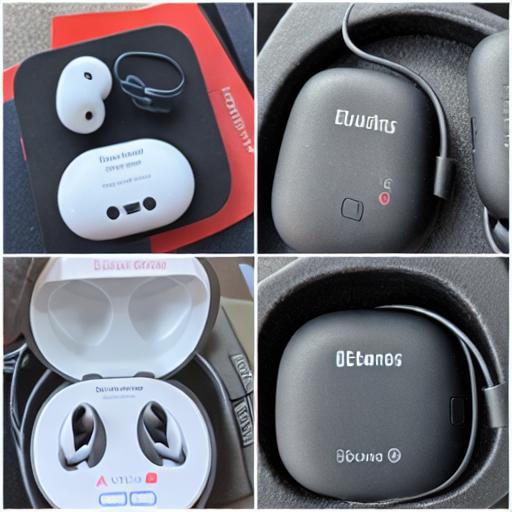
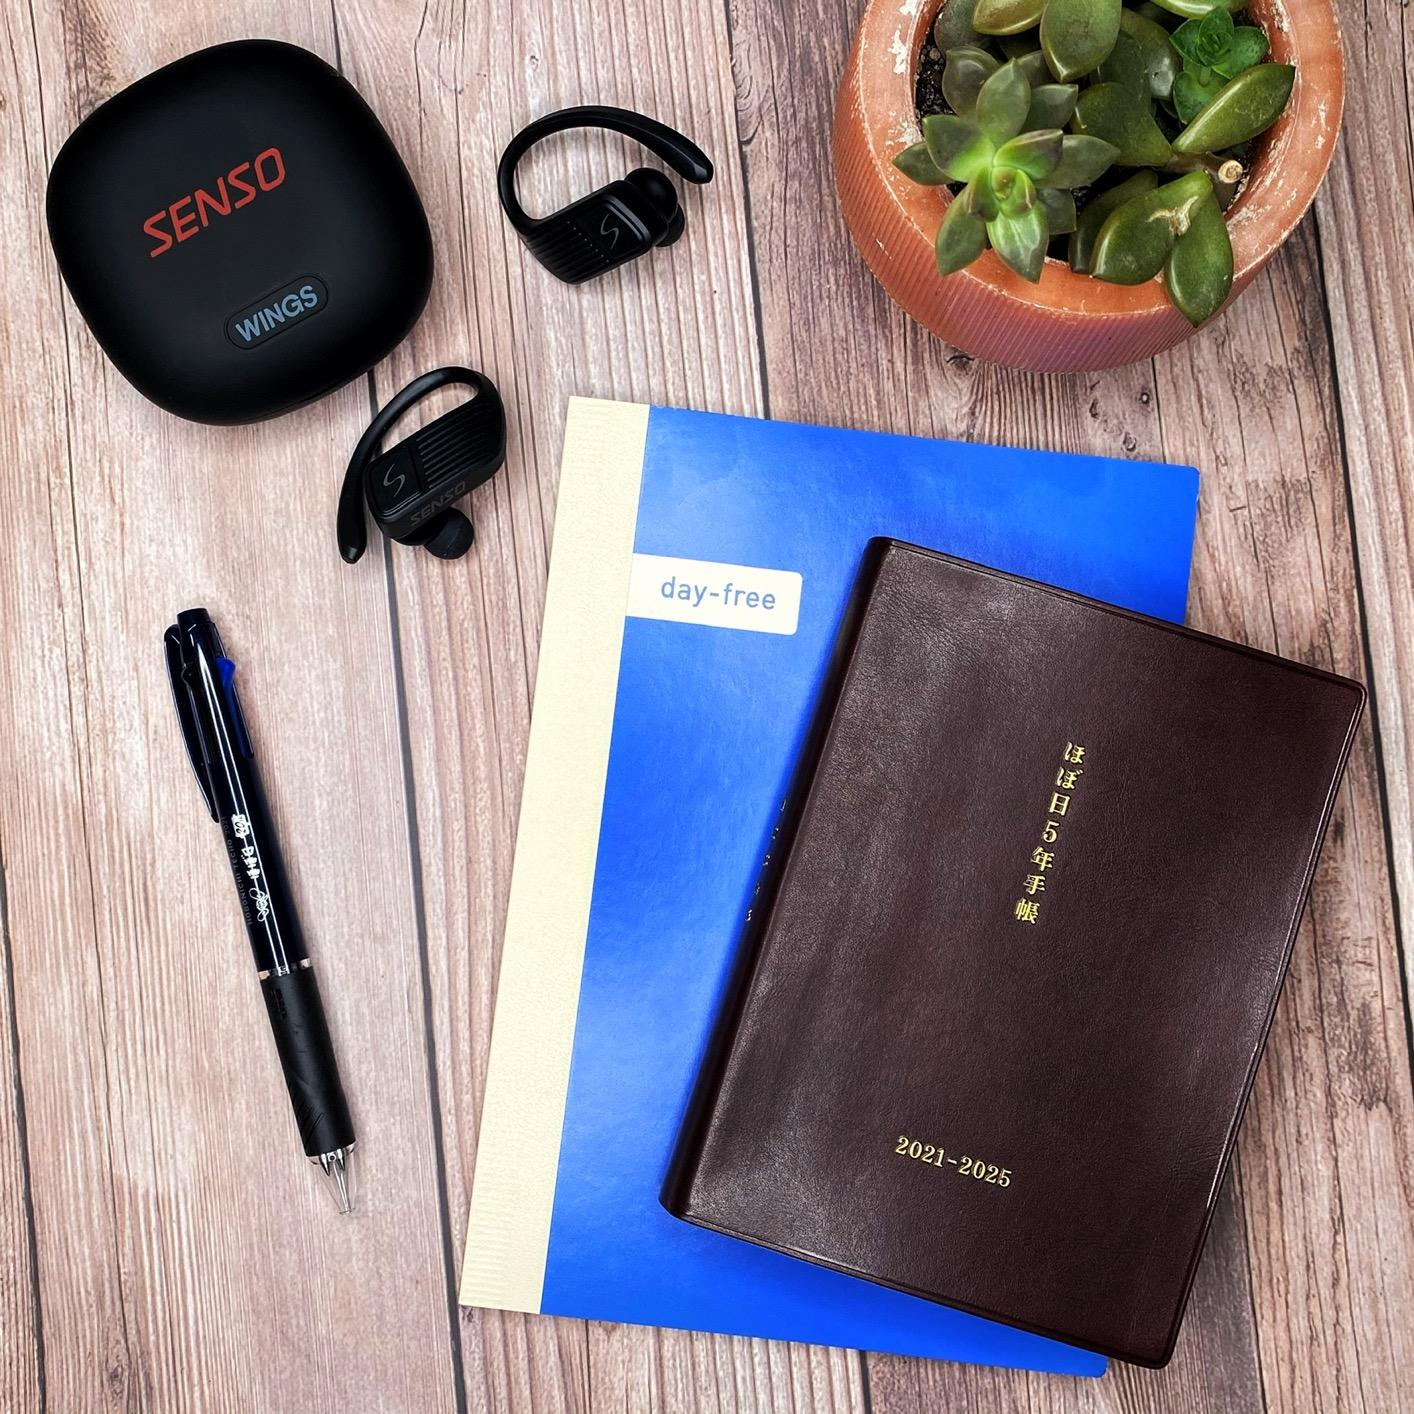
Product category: earbuds
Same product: no